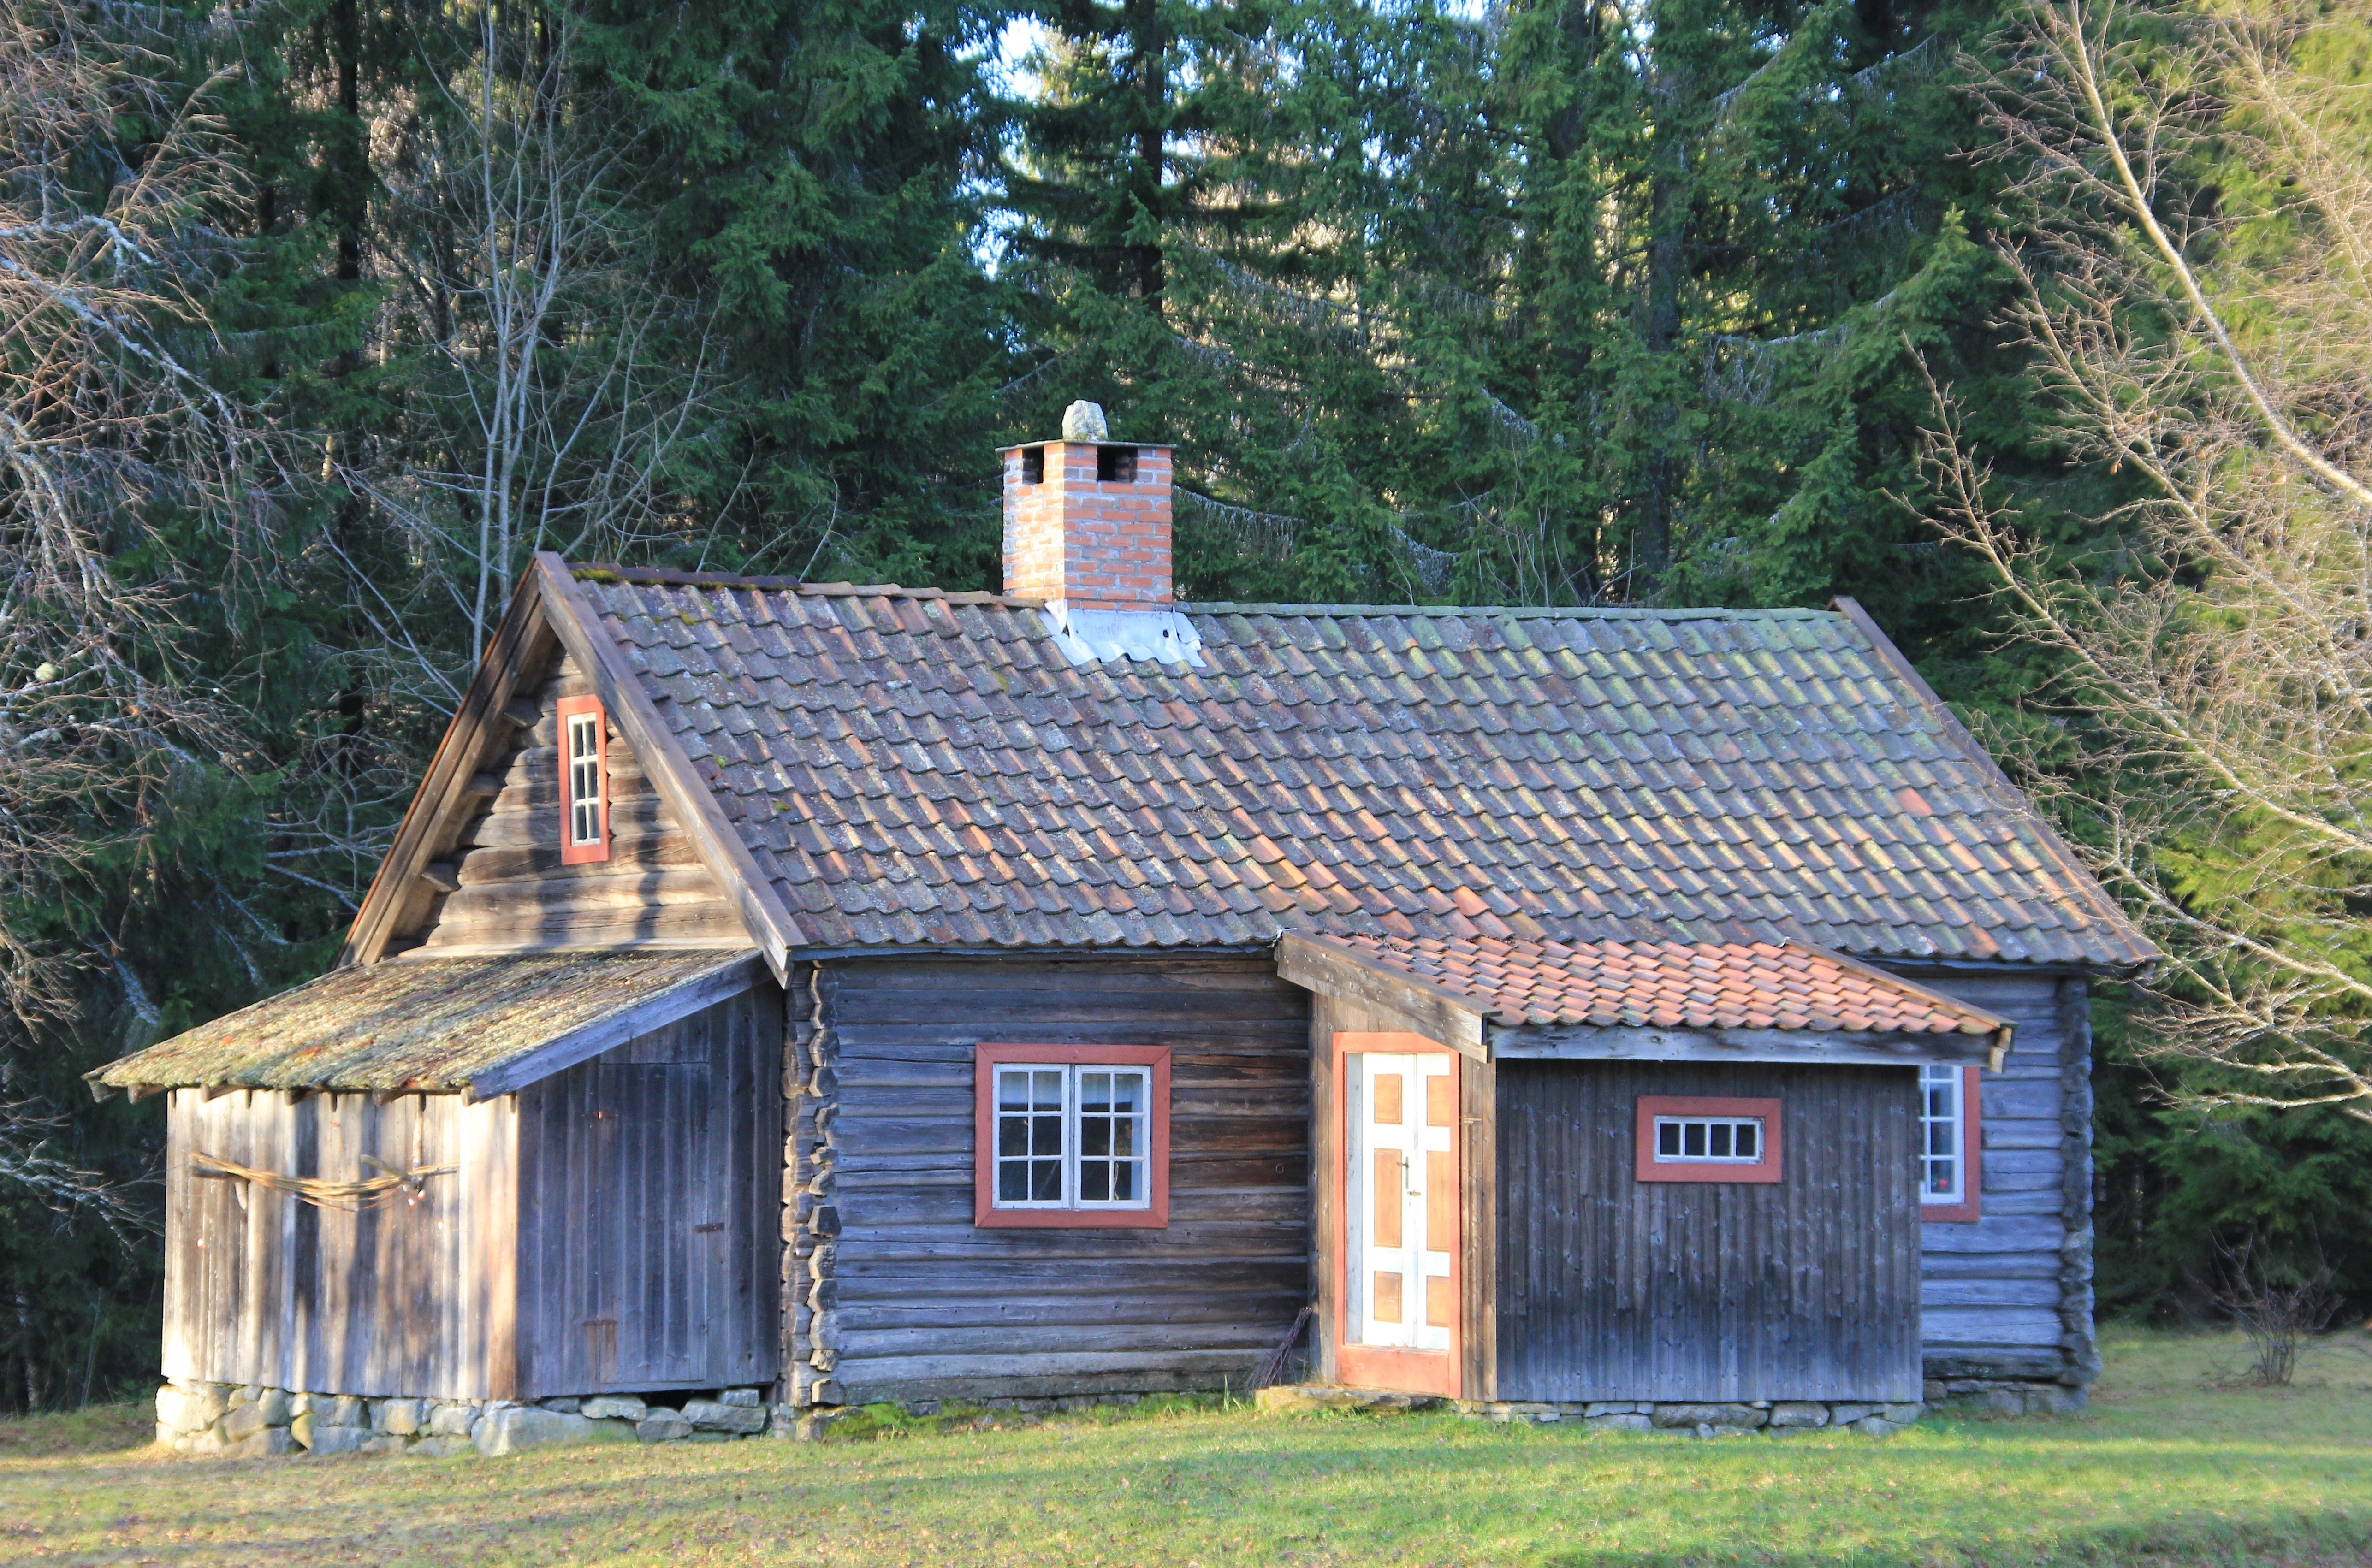
nature, forest, grass, countryside, house, building, barn, home, country, shed, rustic, summer, hut, shack, rural, spring, cottage, property, chapel, plants, trees, woods, outside, farmhouse, estate, log cabin, norway, real estate, rural area, outdoor structure